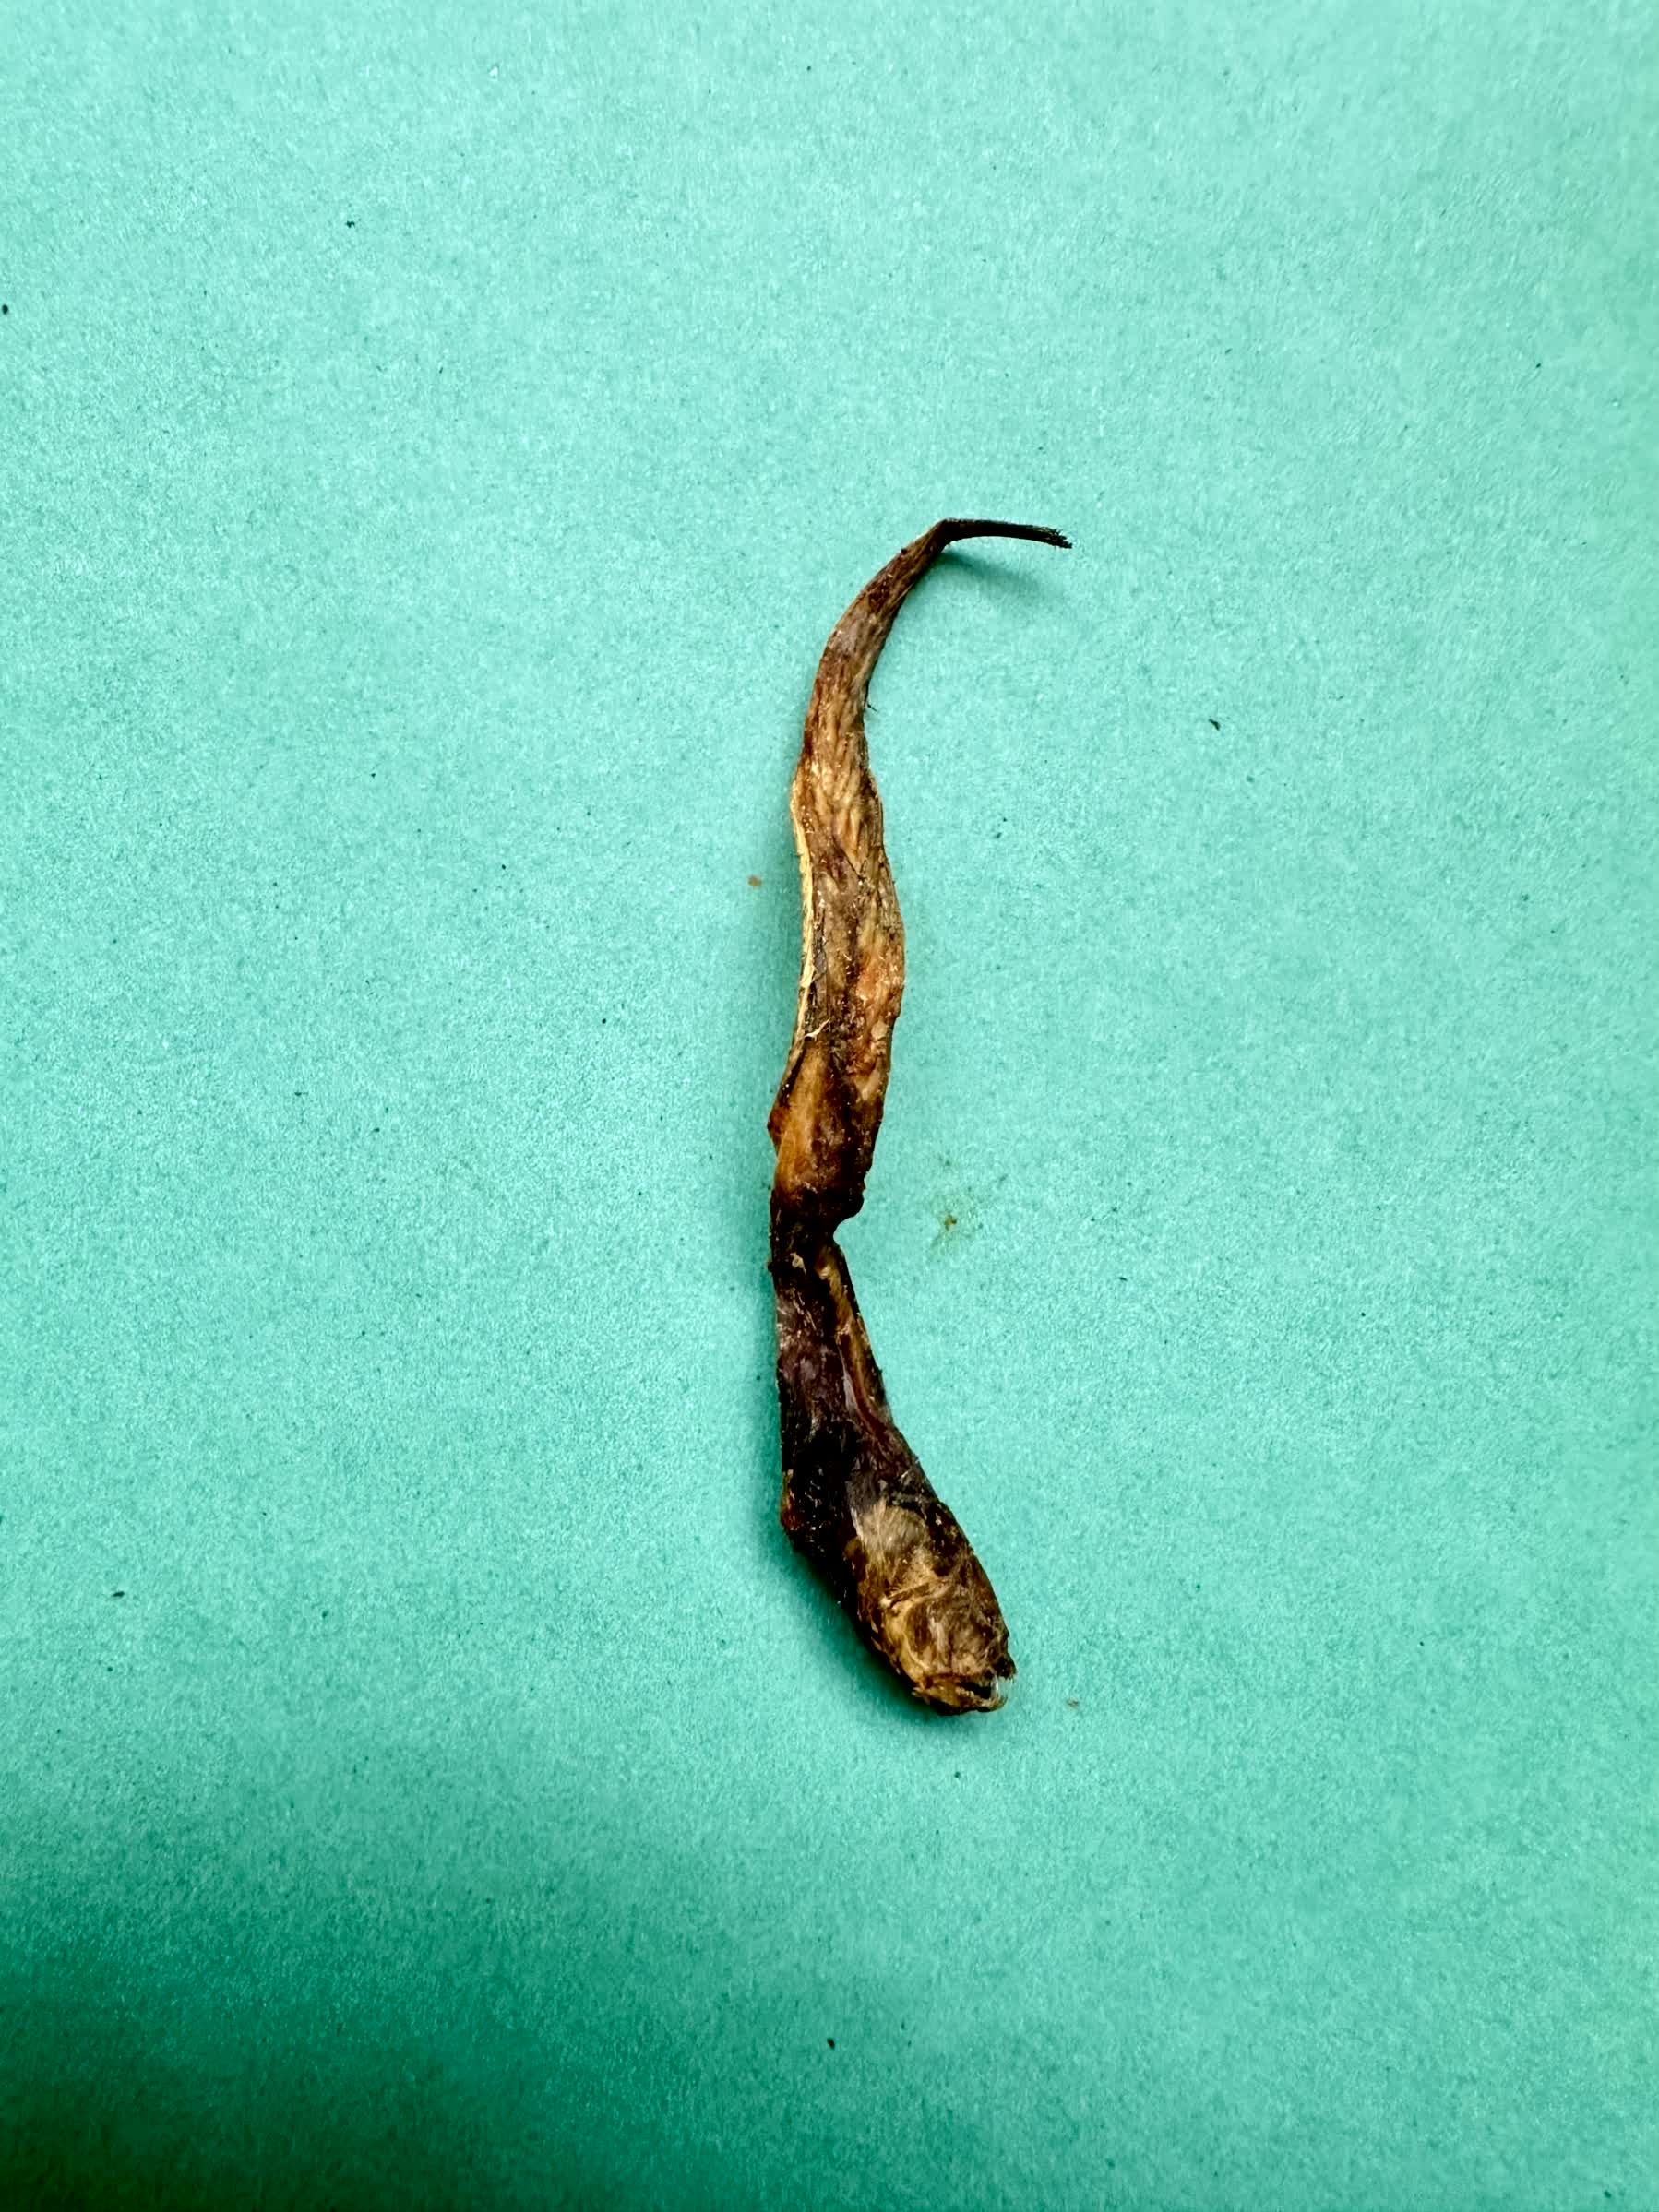
Species: Chewa